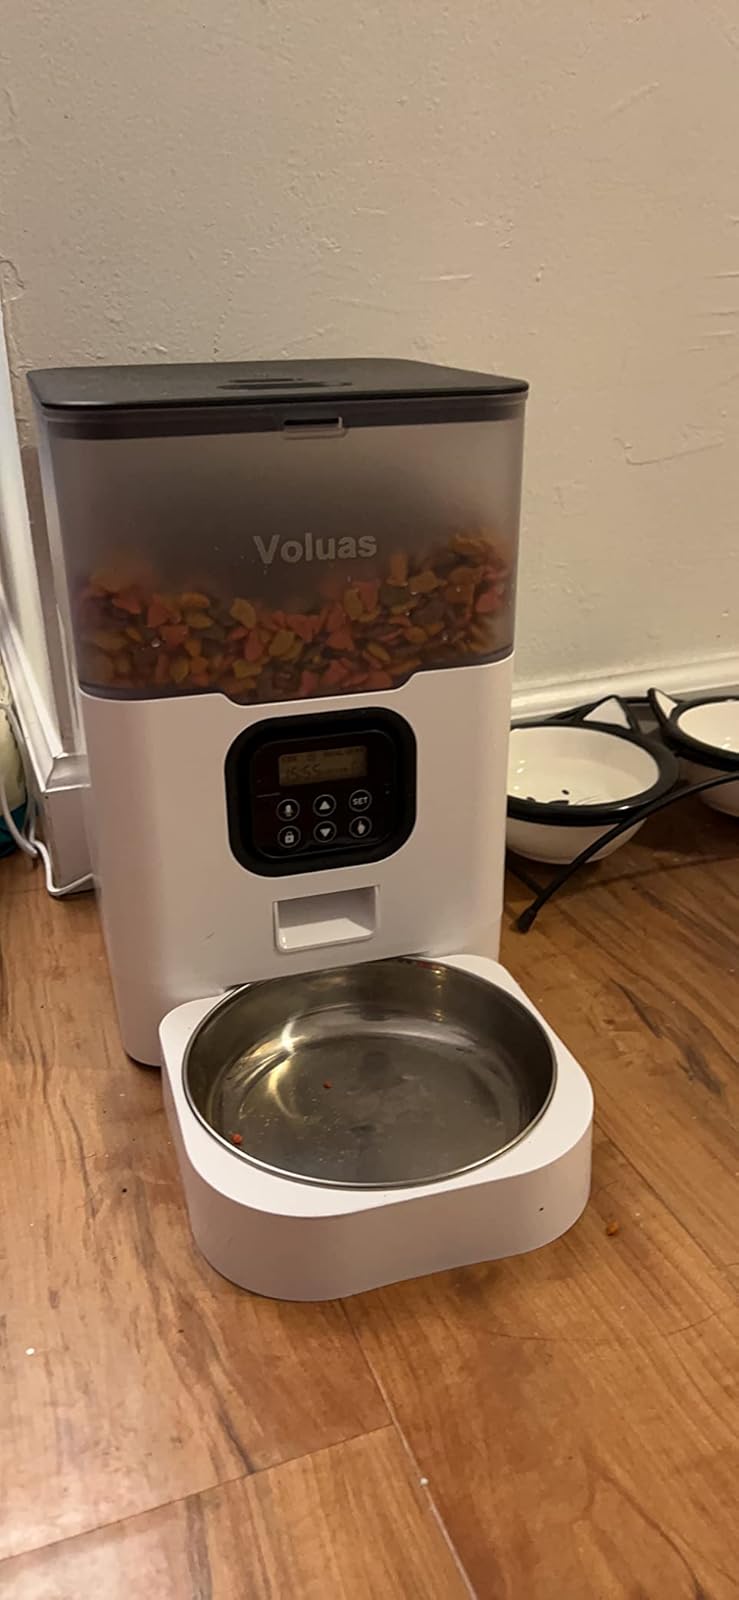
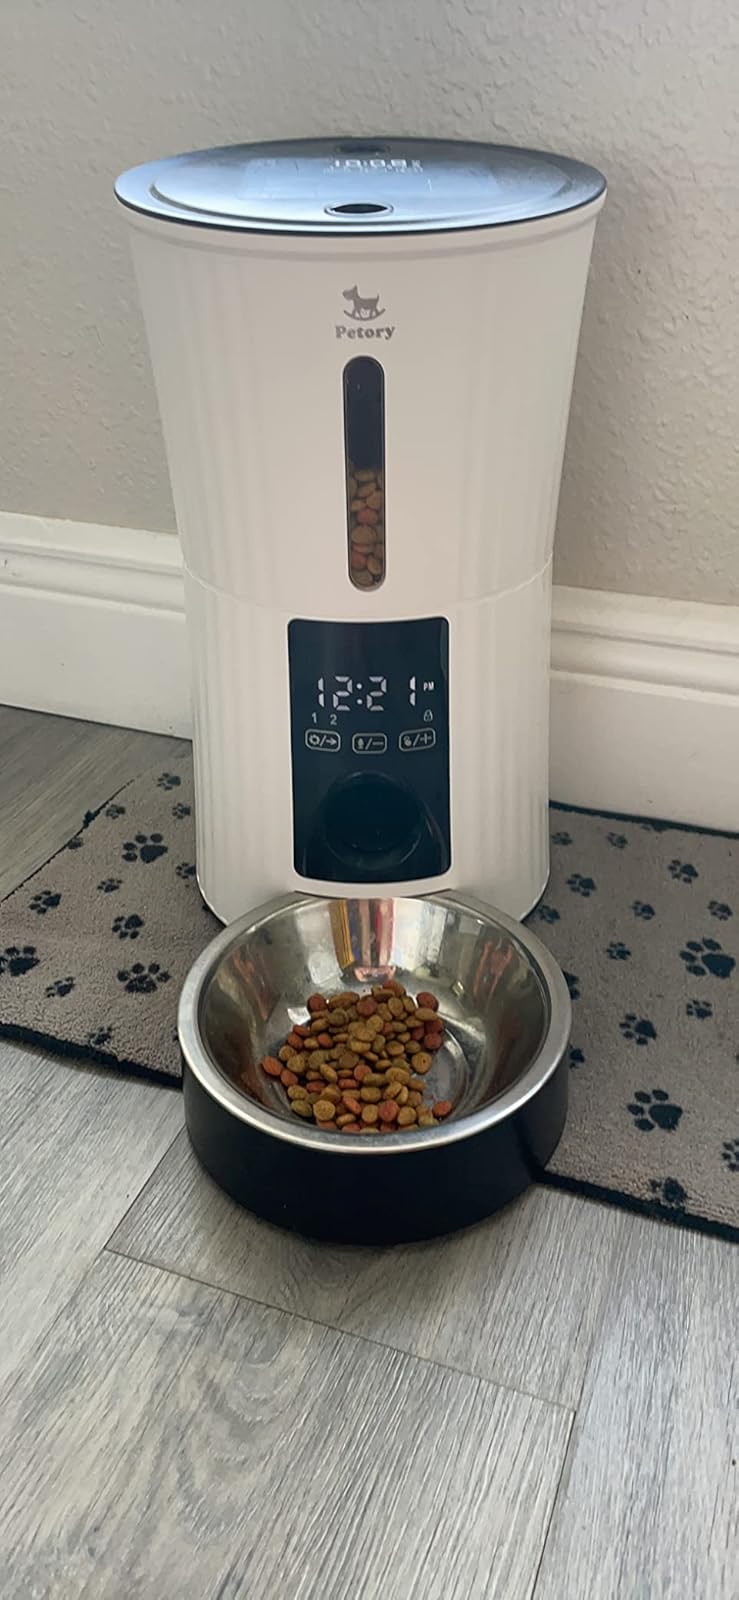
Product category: items_feeder
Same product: no